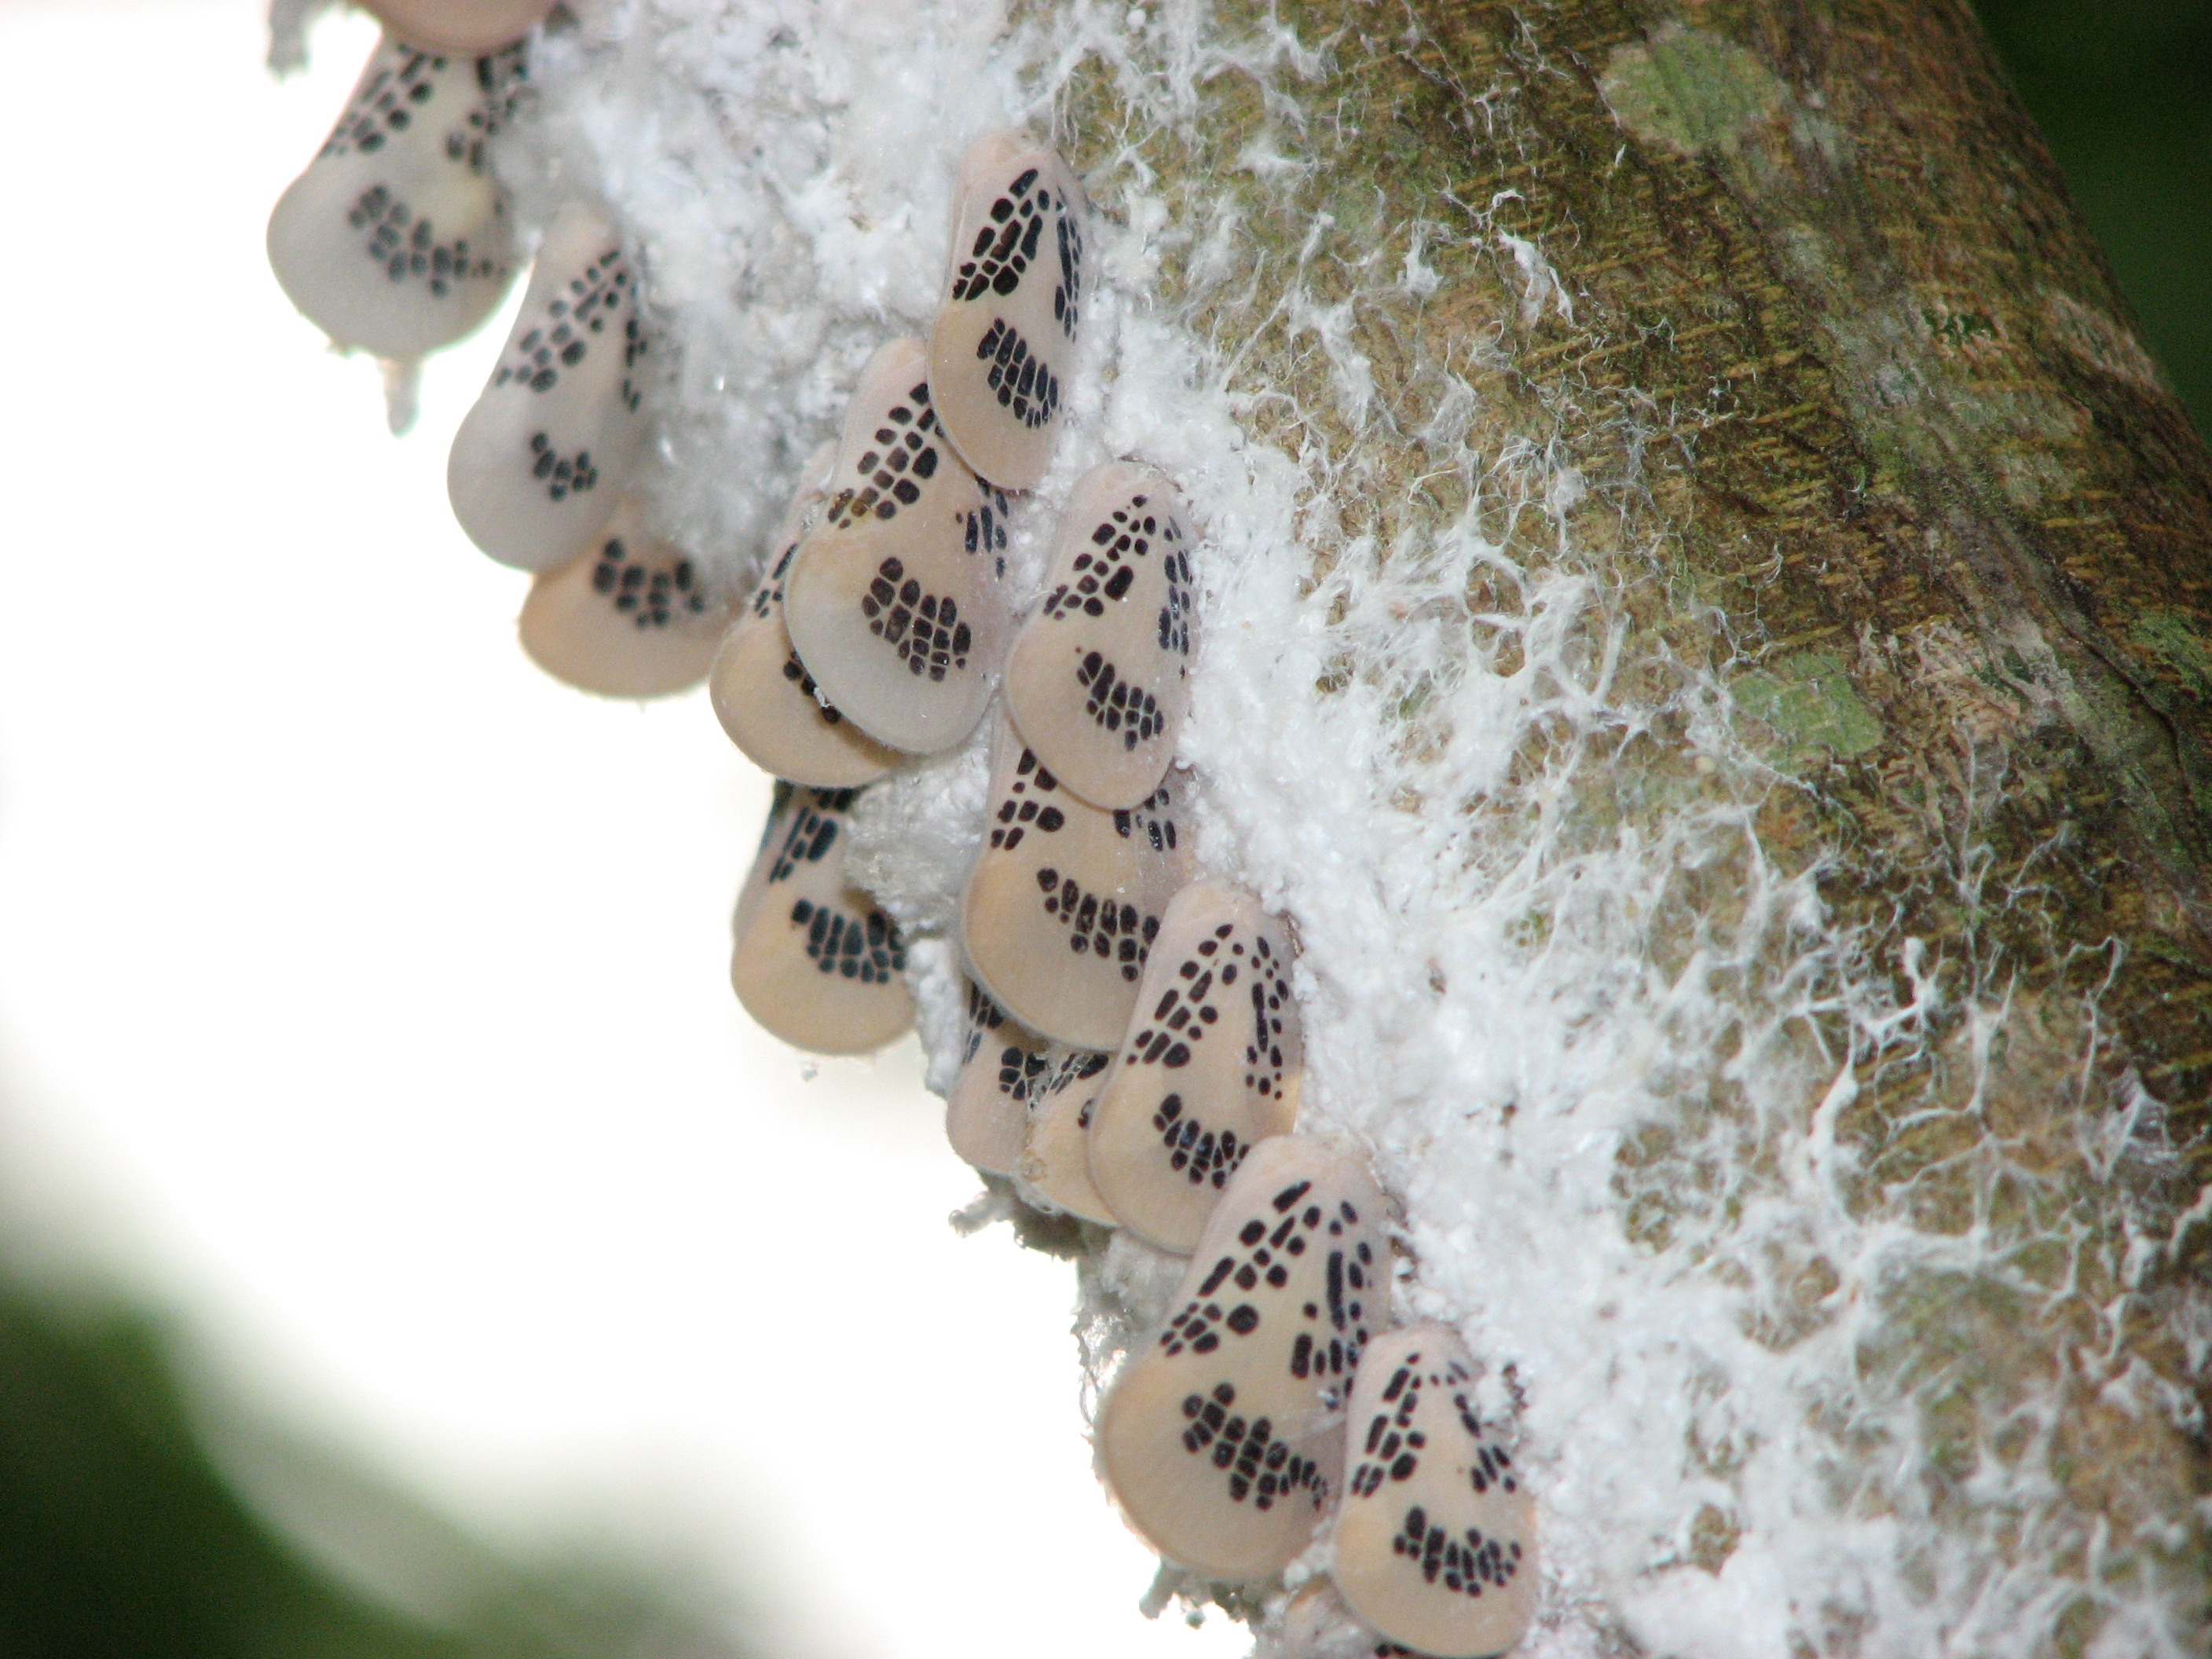
leaf, flower, insect, flora, close up, insects, butterflies, silk, macro photography